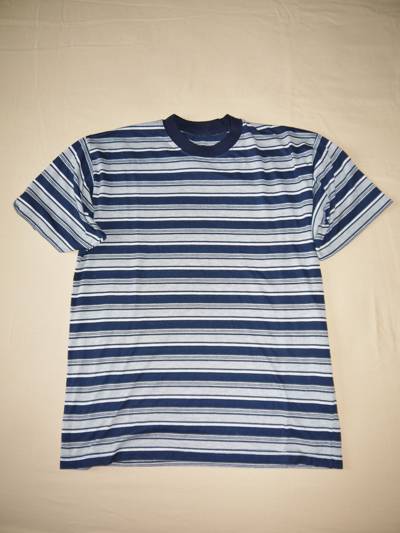
Waste category: clothes